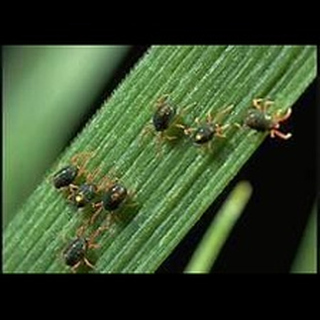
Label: wheat_mite